Peter Wienk

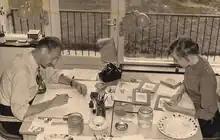
Peter Wienk and Nelly Koenen at work

In 1952 Wienk established his own art studio, Studio Wienk. Apart from Noddy, he obtained assignments for illustrations, including Sic Natura, English textbooks, Blooker's Cocoa and Wonderen van de Natuur (Miracles of Nature) which appeared weekly in newspapers in the Netherlands, England, Germany, France, the United States and Australia. Wienk had designed various comic strips himself, including Nikkie, which appeared in Dutch and English newspapers. He had employed a number of artists and in 1955 Nelly Koenen also applied, who had attended the Art Academy in Maastricht. Wienk married her in 1957.